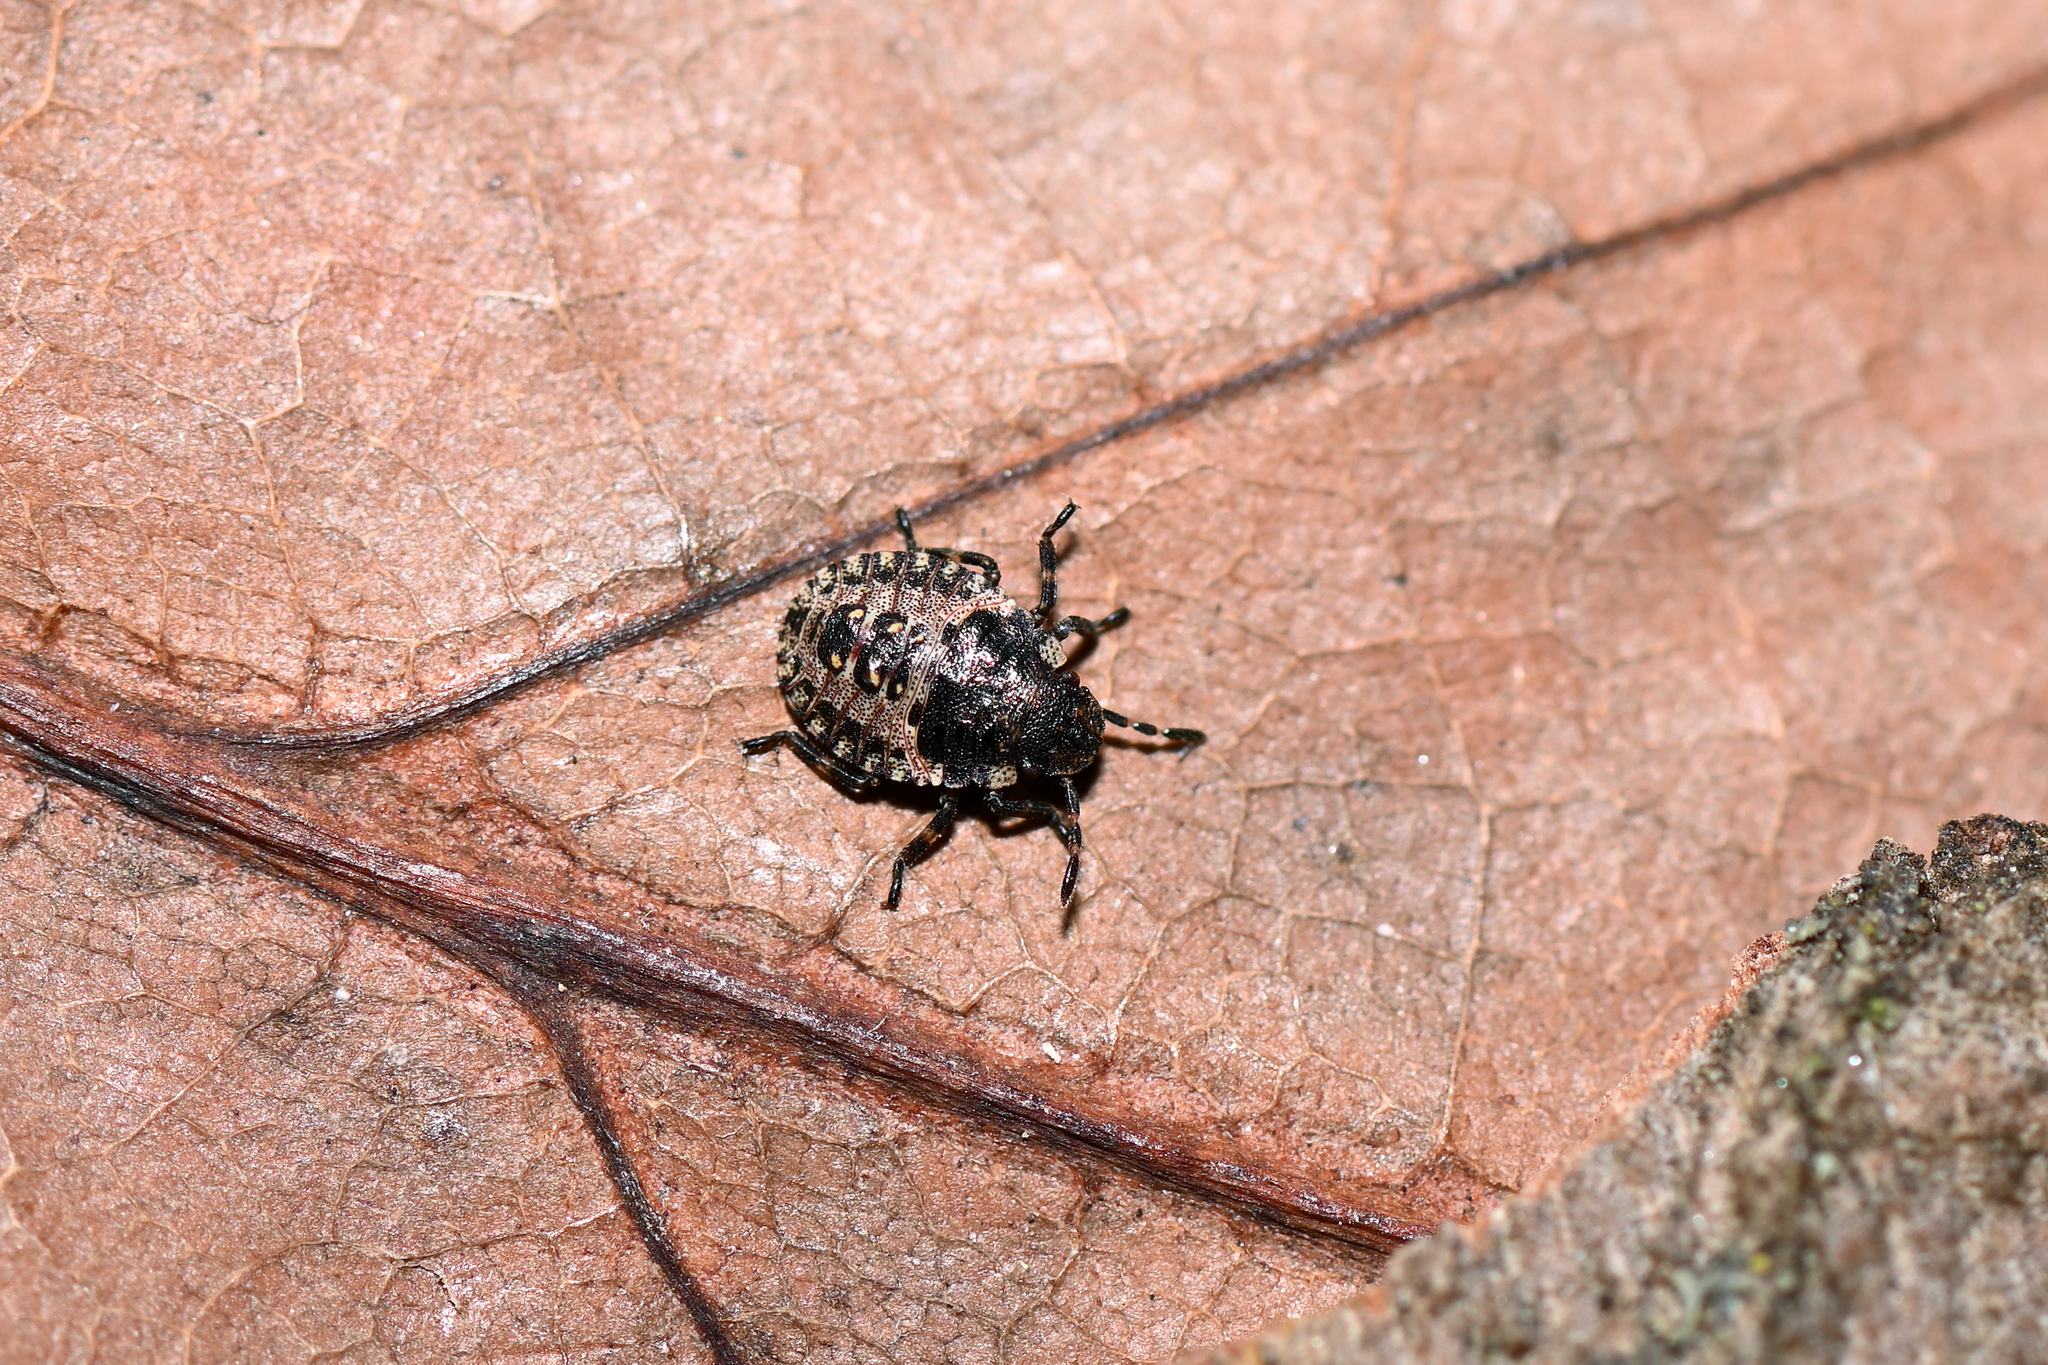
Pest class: stink_bug